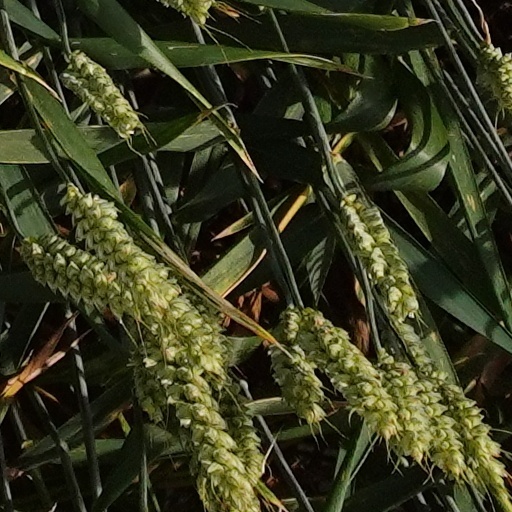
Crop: wheat